The Nostalgia Box

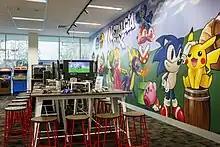
Arcade space after the move in 2020

The museum features an interactive gaming arcade in addition to its permanent exhibits, allowing visitors to play a variety of video games. Included are games such as "Pong", "Space Invaders", "Super Mario Bros.", "Sonic the Hedgehog" and "Crash Bandicoot". Fourteen different consoles are available, such as the Atari 2600 and Nintendo 64, as well as five arcade cabinets, including "NBA Jam".